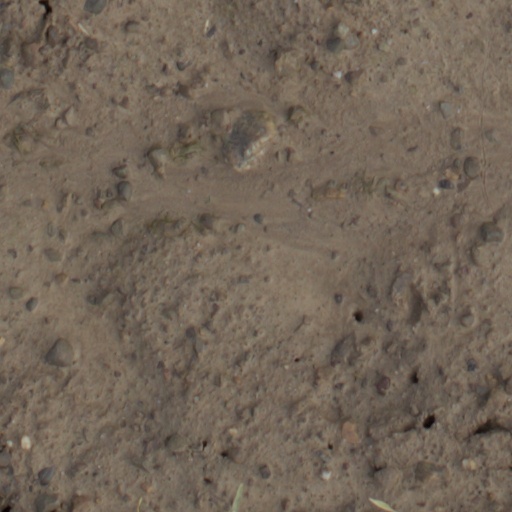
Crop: wheat